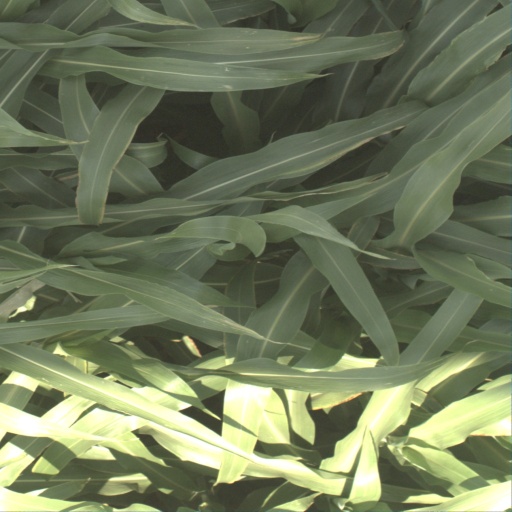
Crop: sorghum